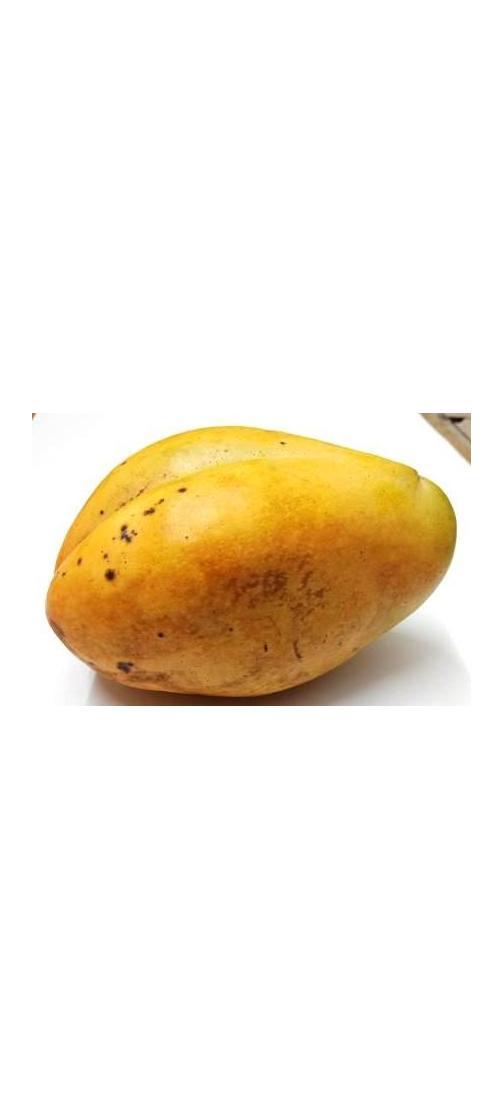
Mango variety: Bari-11